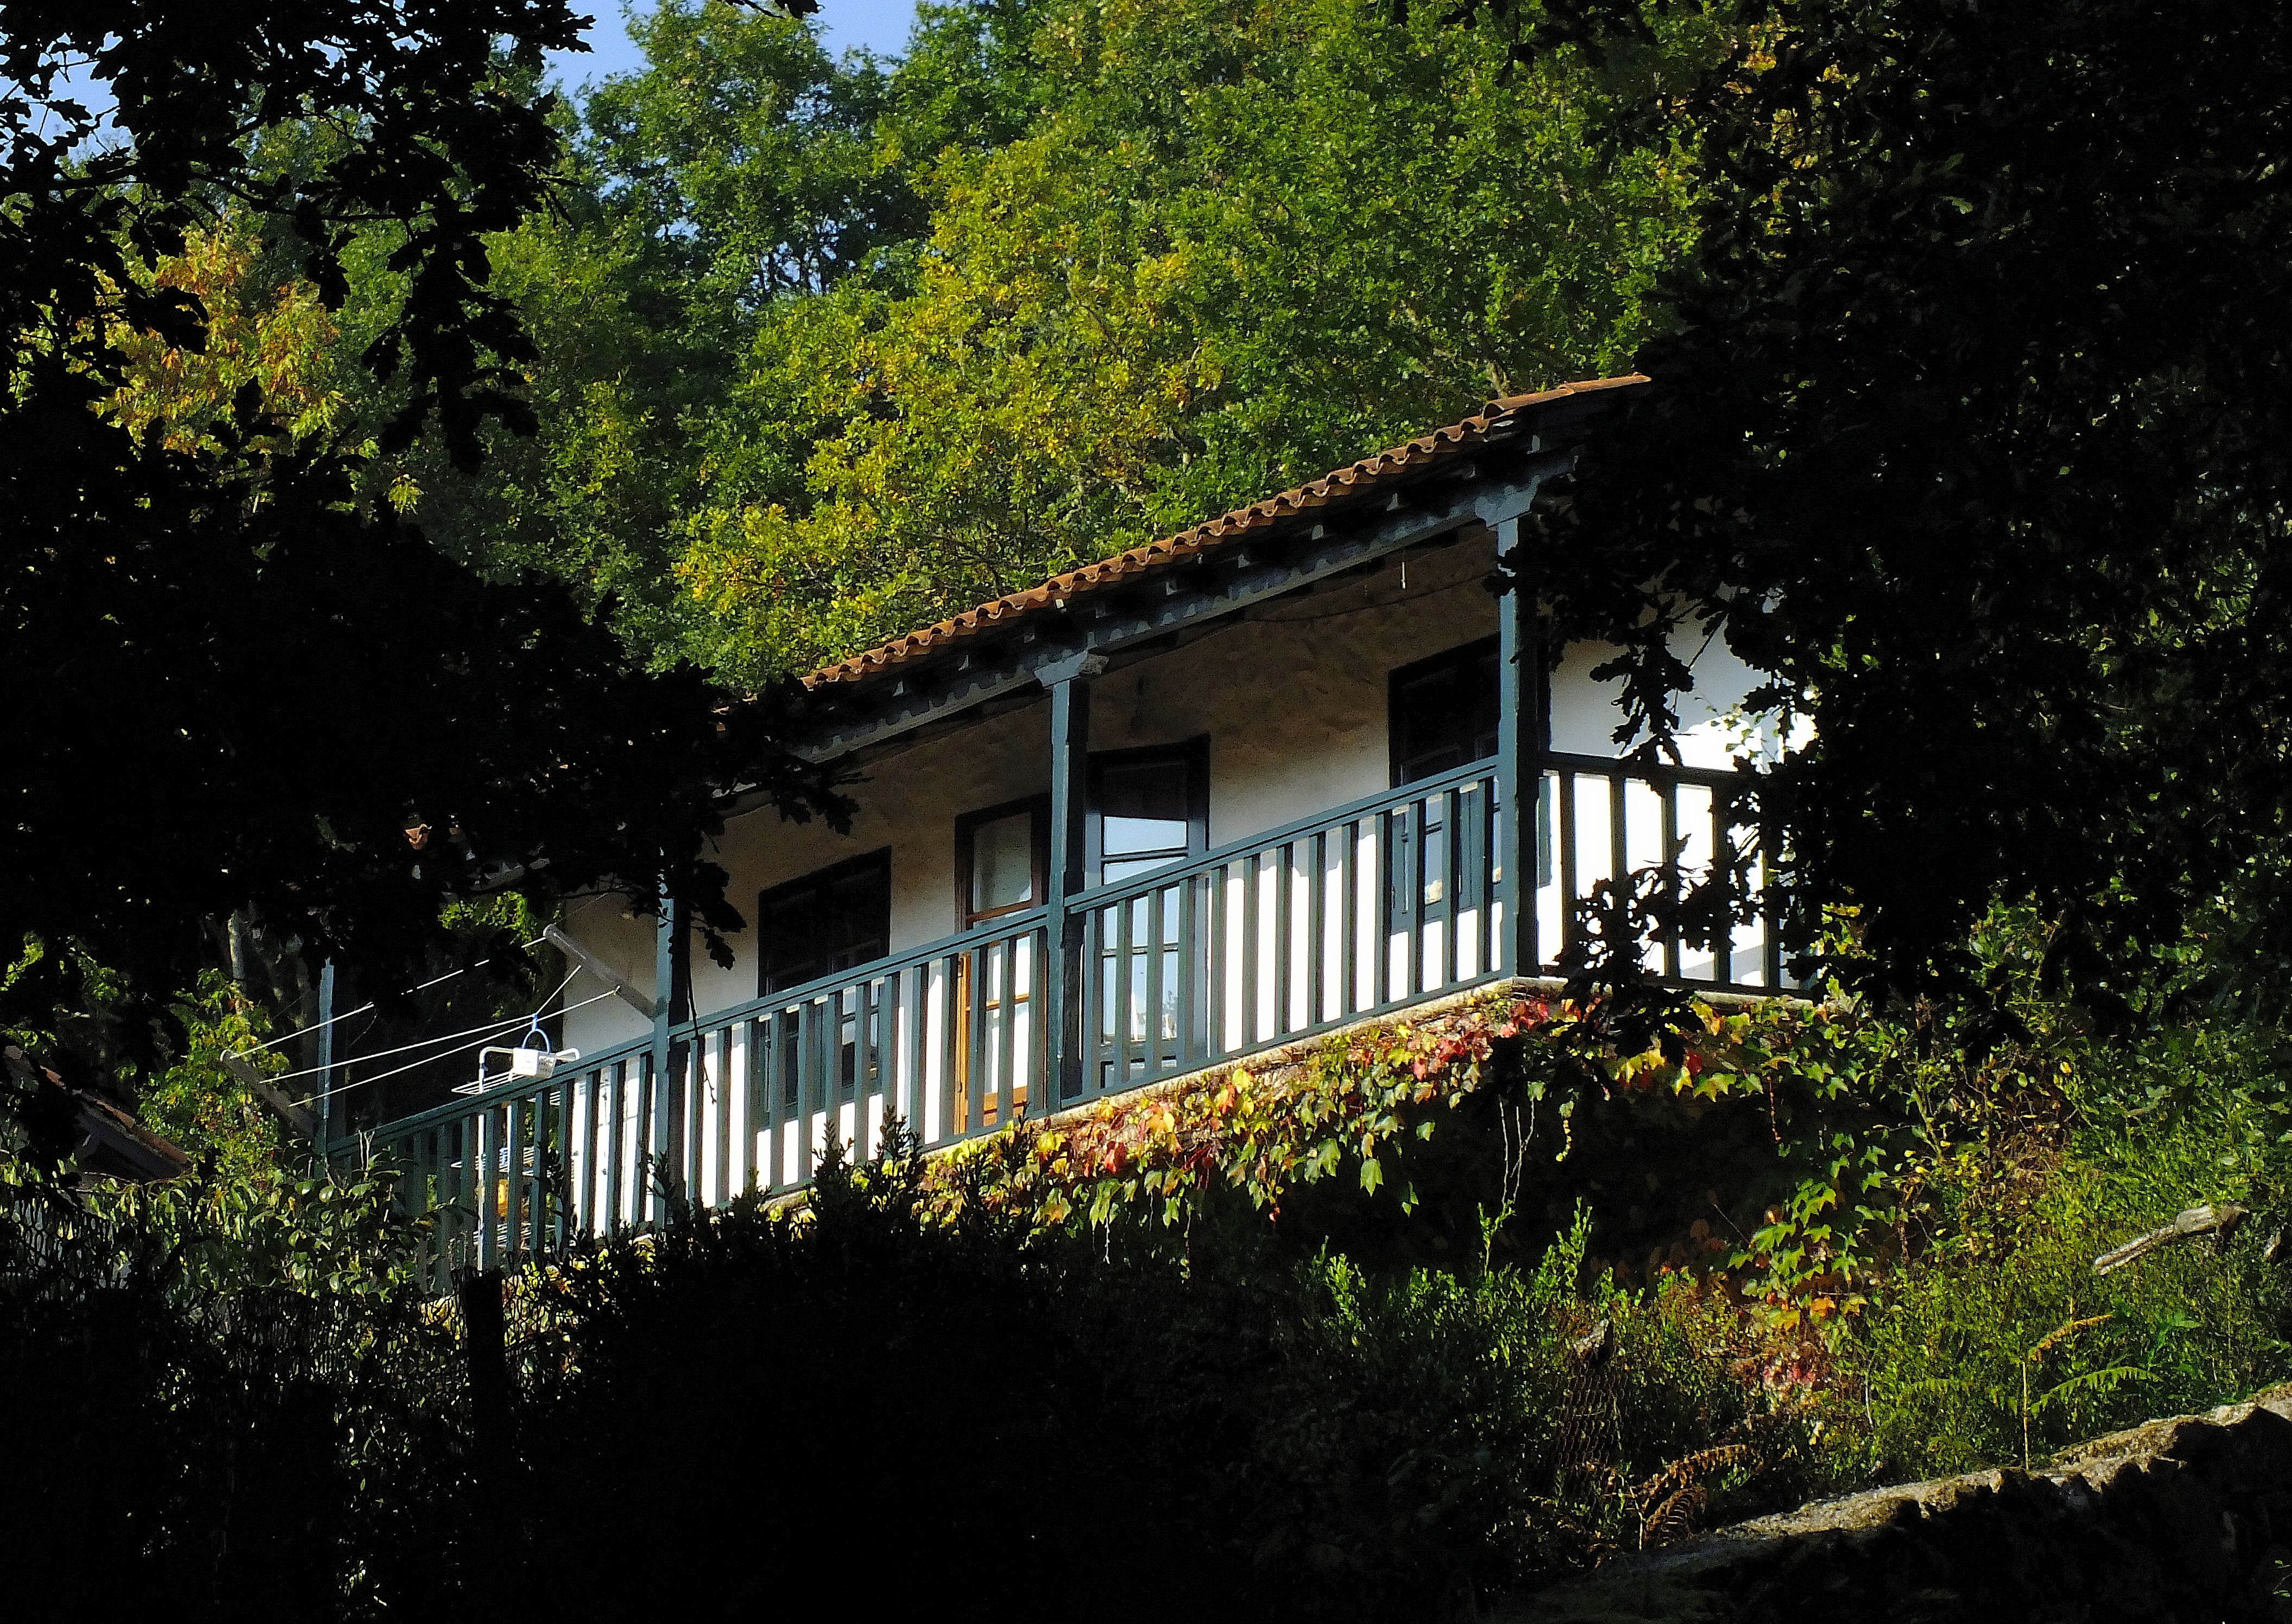
landscape, tree, nature, house, home, green, cottage, autumn, backyard, garden, spain, naturaleza, galicia, pontevedra, paisajes, estate, espana, ggl1, gaby1, pontecaldelas, finepixhs20, rural area, sendeirodasalmi aedofoxodolobo, residential area, outdoor structure